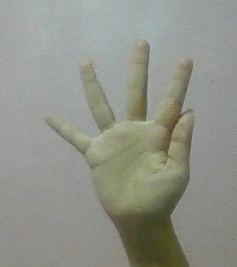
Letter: sheen